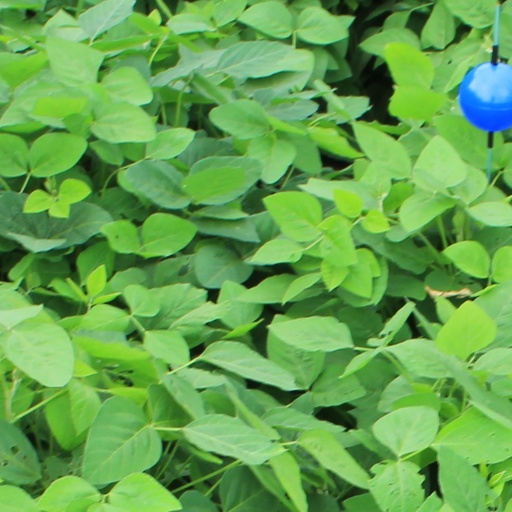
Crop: soybean